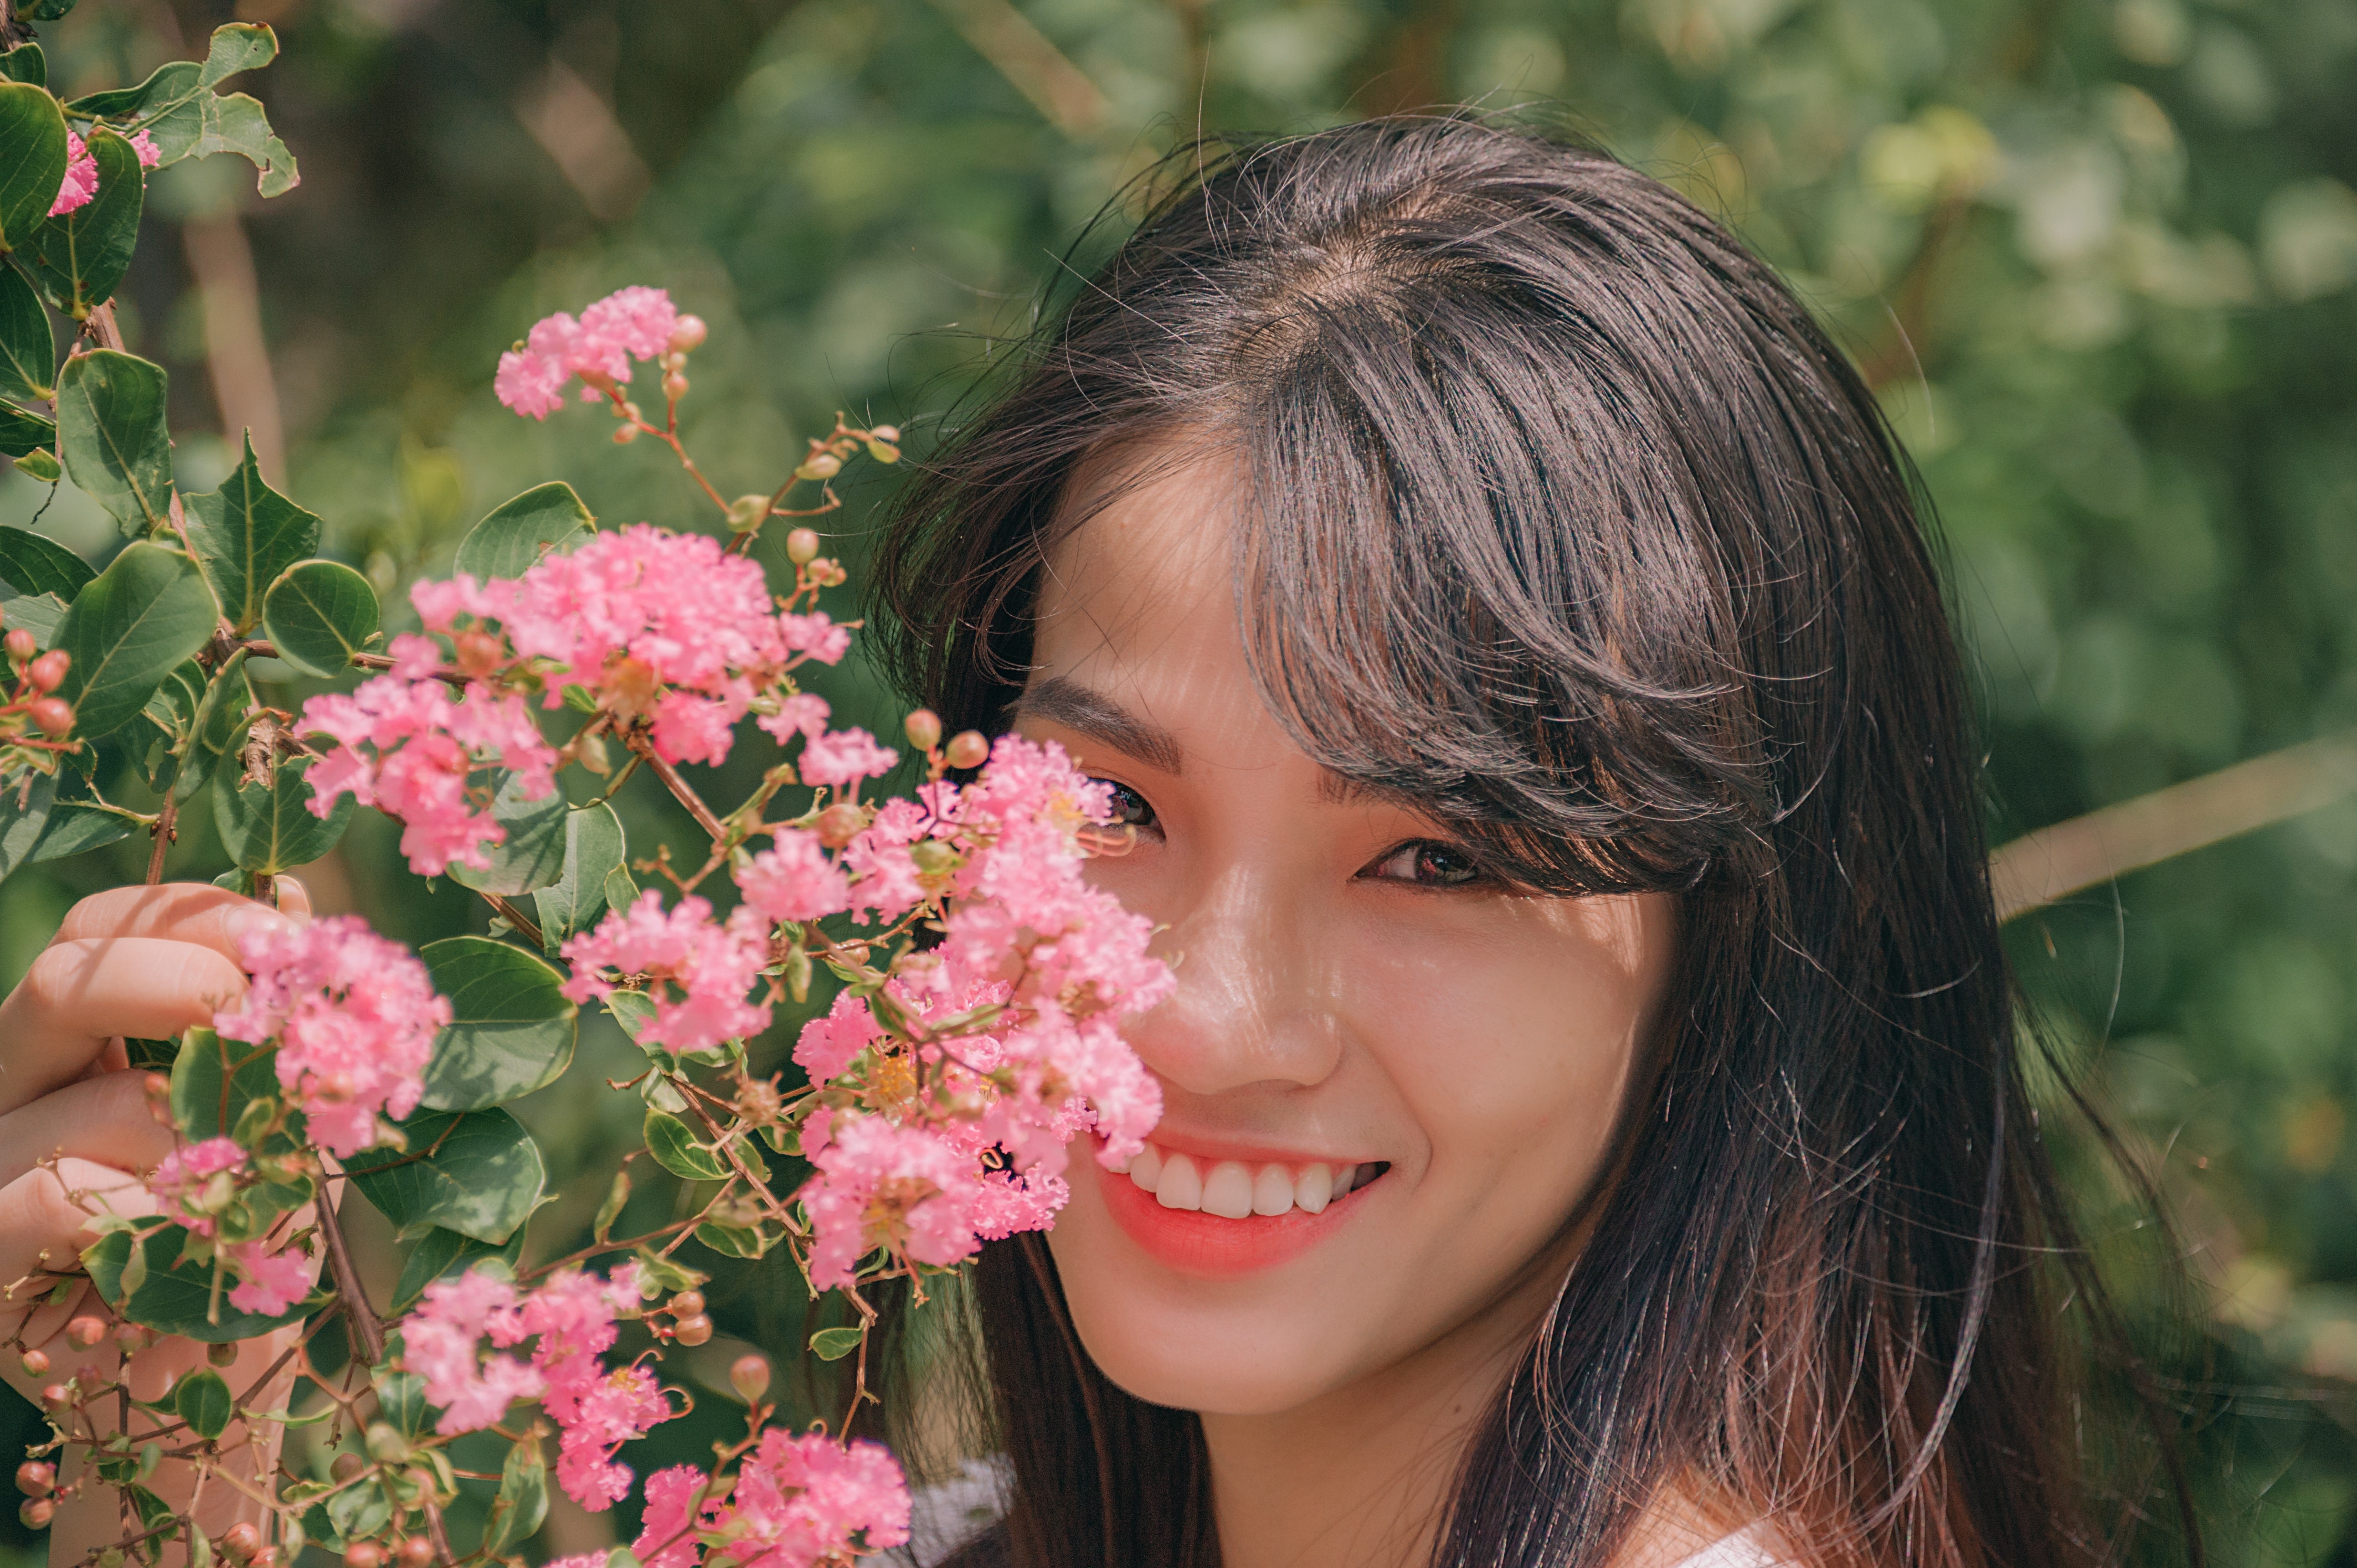
hair, face, flower, facial expression, pink, beauty, hairstyle, head, plant, skin, spring, smile, botany, cheek, summer, child, brown hair, grass, photography, floral design, long hair, wildflower, flowering plant, petal, happy, olfaction, portrait photography, child model, shrub, pink family, dianthus, fawn, flower arranging